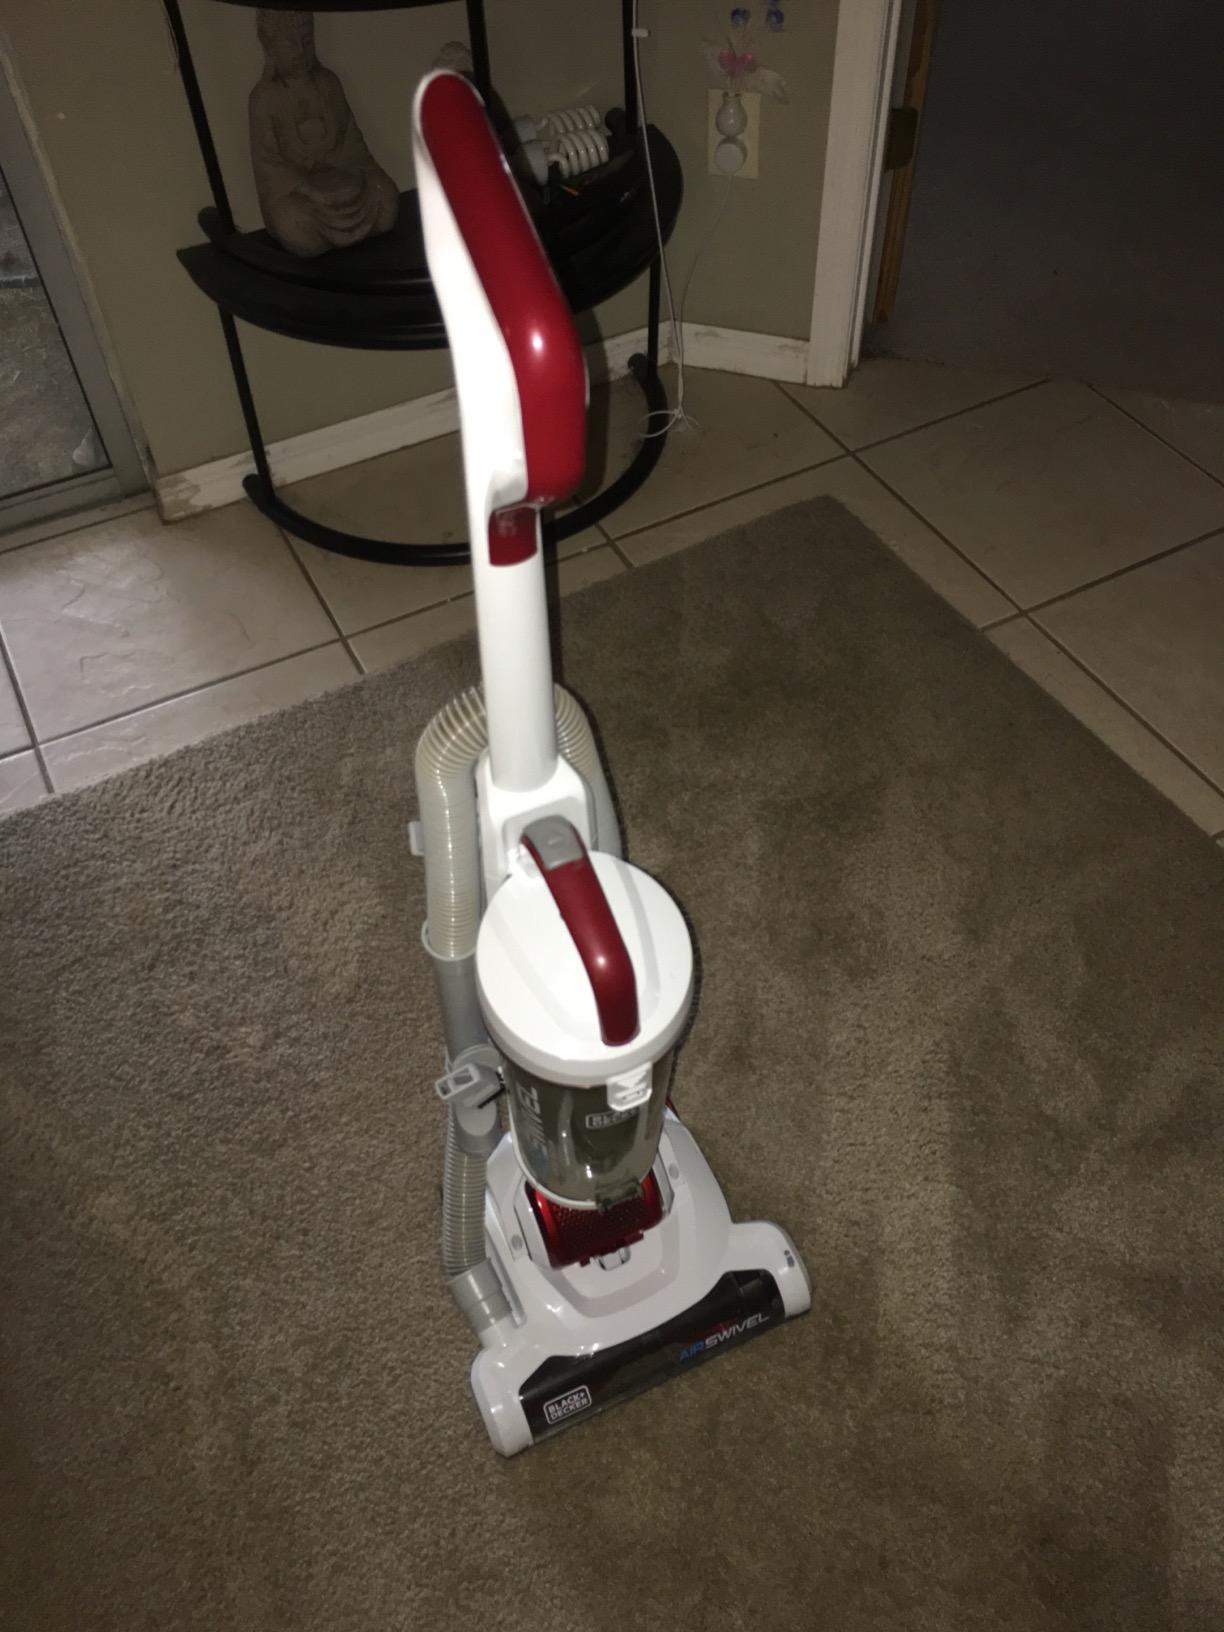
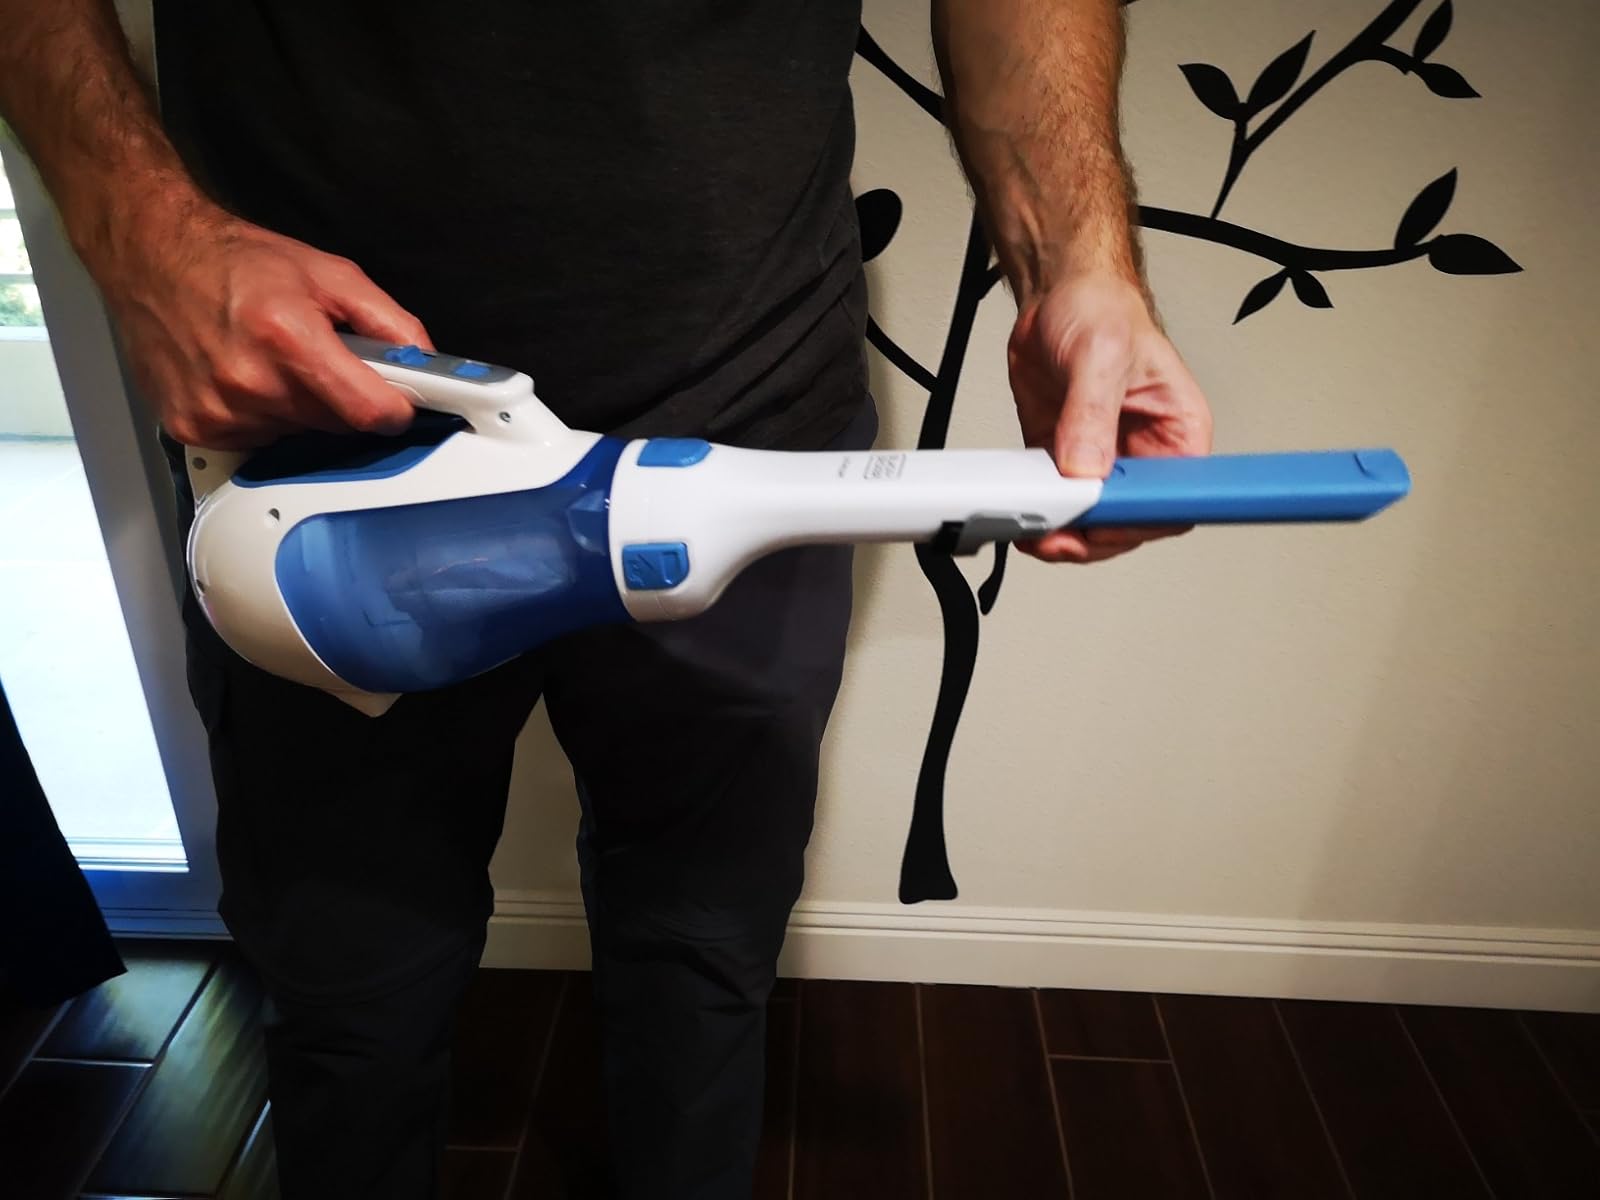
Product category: items_vacuum
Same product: no